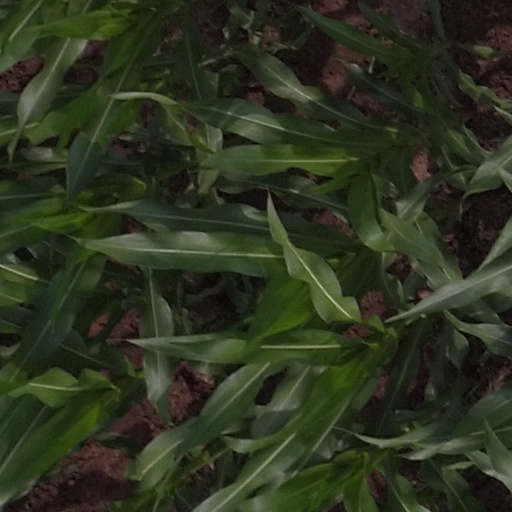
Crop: maize; corn